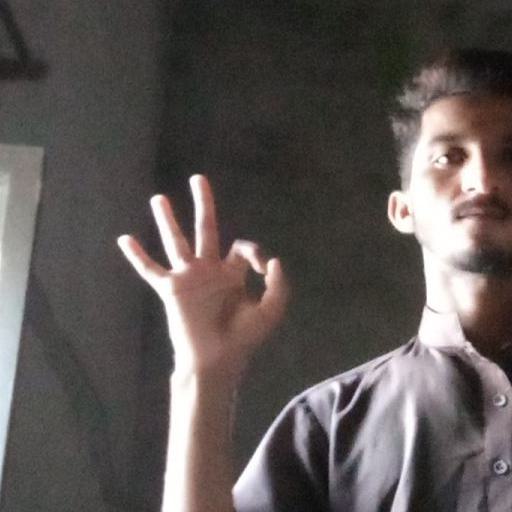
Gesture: ok